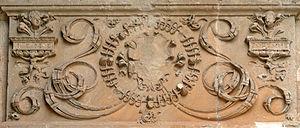
Assier - Frise sculptée de l'église Saint-Pierre - Panneau de la frise sur le ressaut de la porte de la chapelle seigneuriale
L'église Saint-Pierre est une église catholique située à Assier, dans le département du Lot, en France.